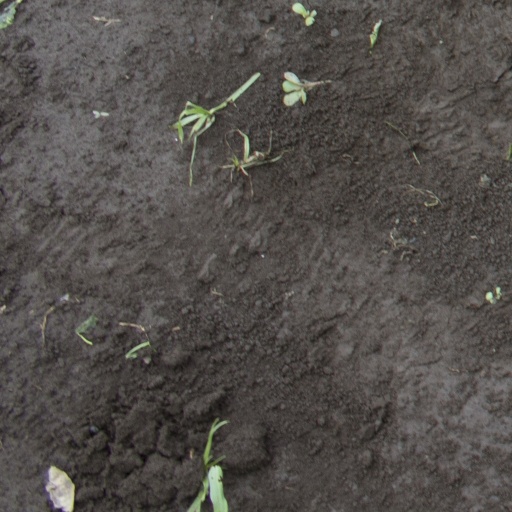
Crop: soybean